Dusty Anderson

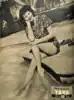
Pin-up photo of Anderson for "Yank, the Army Weekly" in 1943

Anderson was born in Toledo, Ohio, United States. She began her career as a model and made her film debut in a minor role as one of the cover girls in the 1944 Columbia Pictures production of "Cover Girl" starring Rita Hayworth. Over the next three years Anderson appeared in another eight films, usually in secondary roles. During World War II, she was one of a number of actresses who became a pin-up girl, appearing in the October 27, 1944, issue of the United States Military's "YANK" magazine. Anderson was featured in the mystery films "Crime Doctor's Warning" (1945), which was one in the popular Crime Doctor series, and "The Phantom Thief" (1946), from the Boston Blackie crime series films.